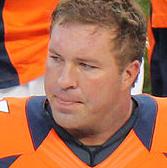
Age: 32